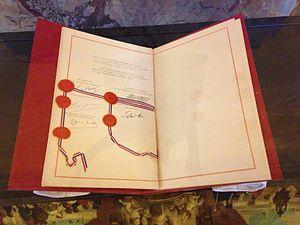
Dernière page paraphée du Traité franco-allemand de l'Elysée, exposé à l'Assemblée nationale.
Le traité sur la coopération et l'intégration franco-allemandes, connu sous le nom de traité d'Aix-la-Chapelle, est un traité bilatéral entre la République fédérale d'Allemagne et la République française, signé le 22 janvier 2019 à Aix-la-Chapelle par la chancelière Angela Merkel et le président Emmanuel Macron. Il intervient exactement 56 ans après le traité de l'Élysée, qu'il vise à compléter.
Le traité d'amitié franco-allemand, dit traité de l'Élysée, est un traité bilatéral entre la République fédérale d'Allemagne et la République française signé au palais de l'Élysée le 22 janvier 1963 par le chancelier allemand Konrad Adenauer et le président français Charles de Gaulle.